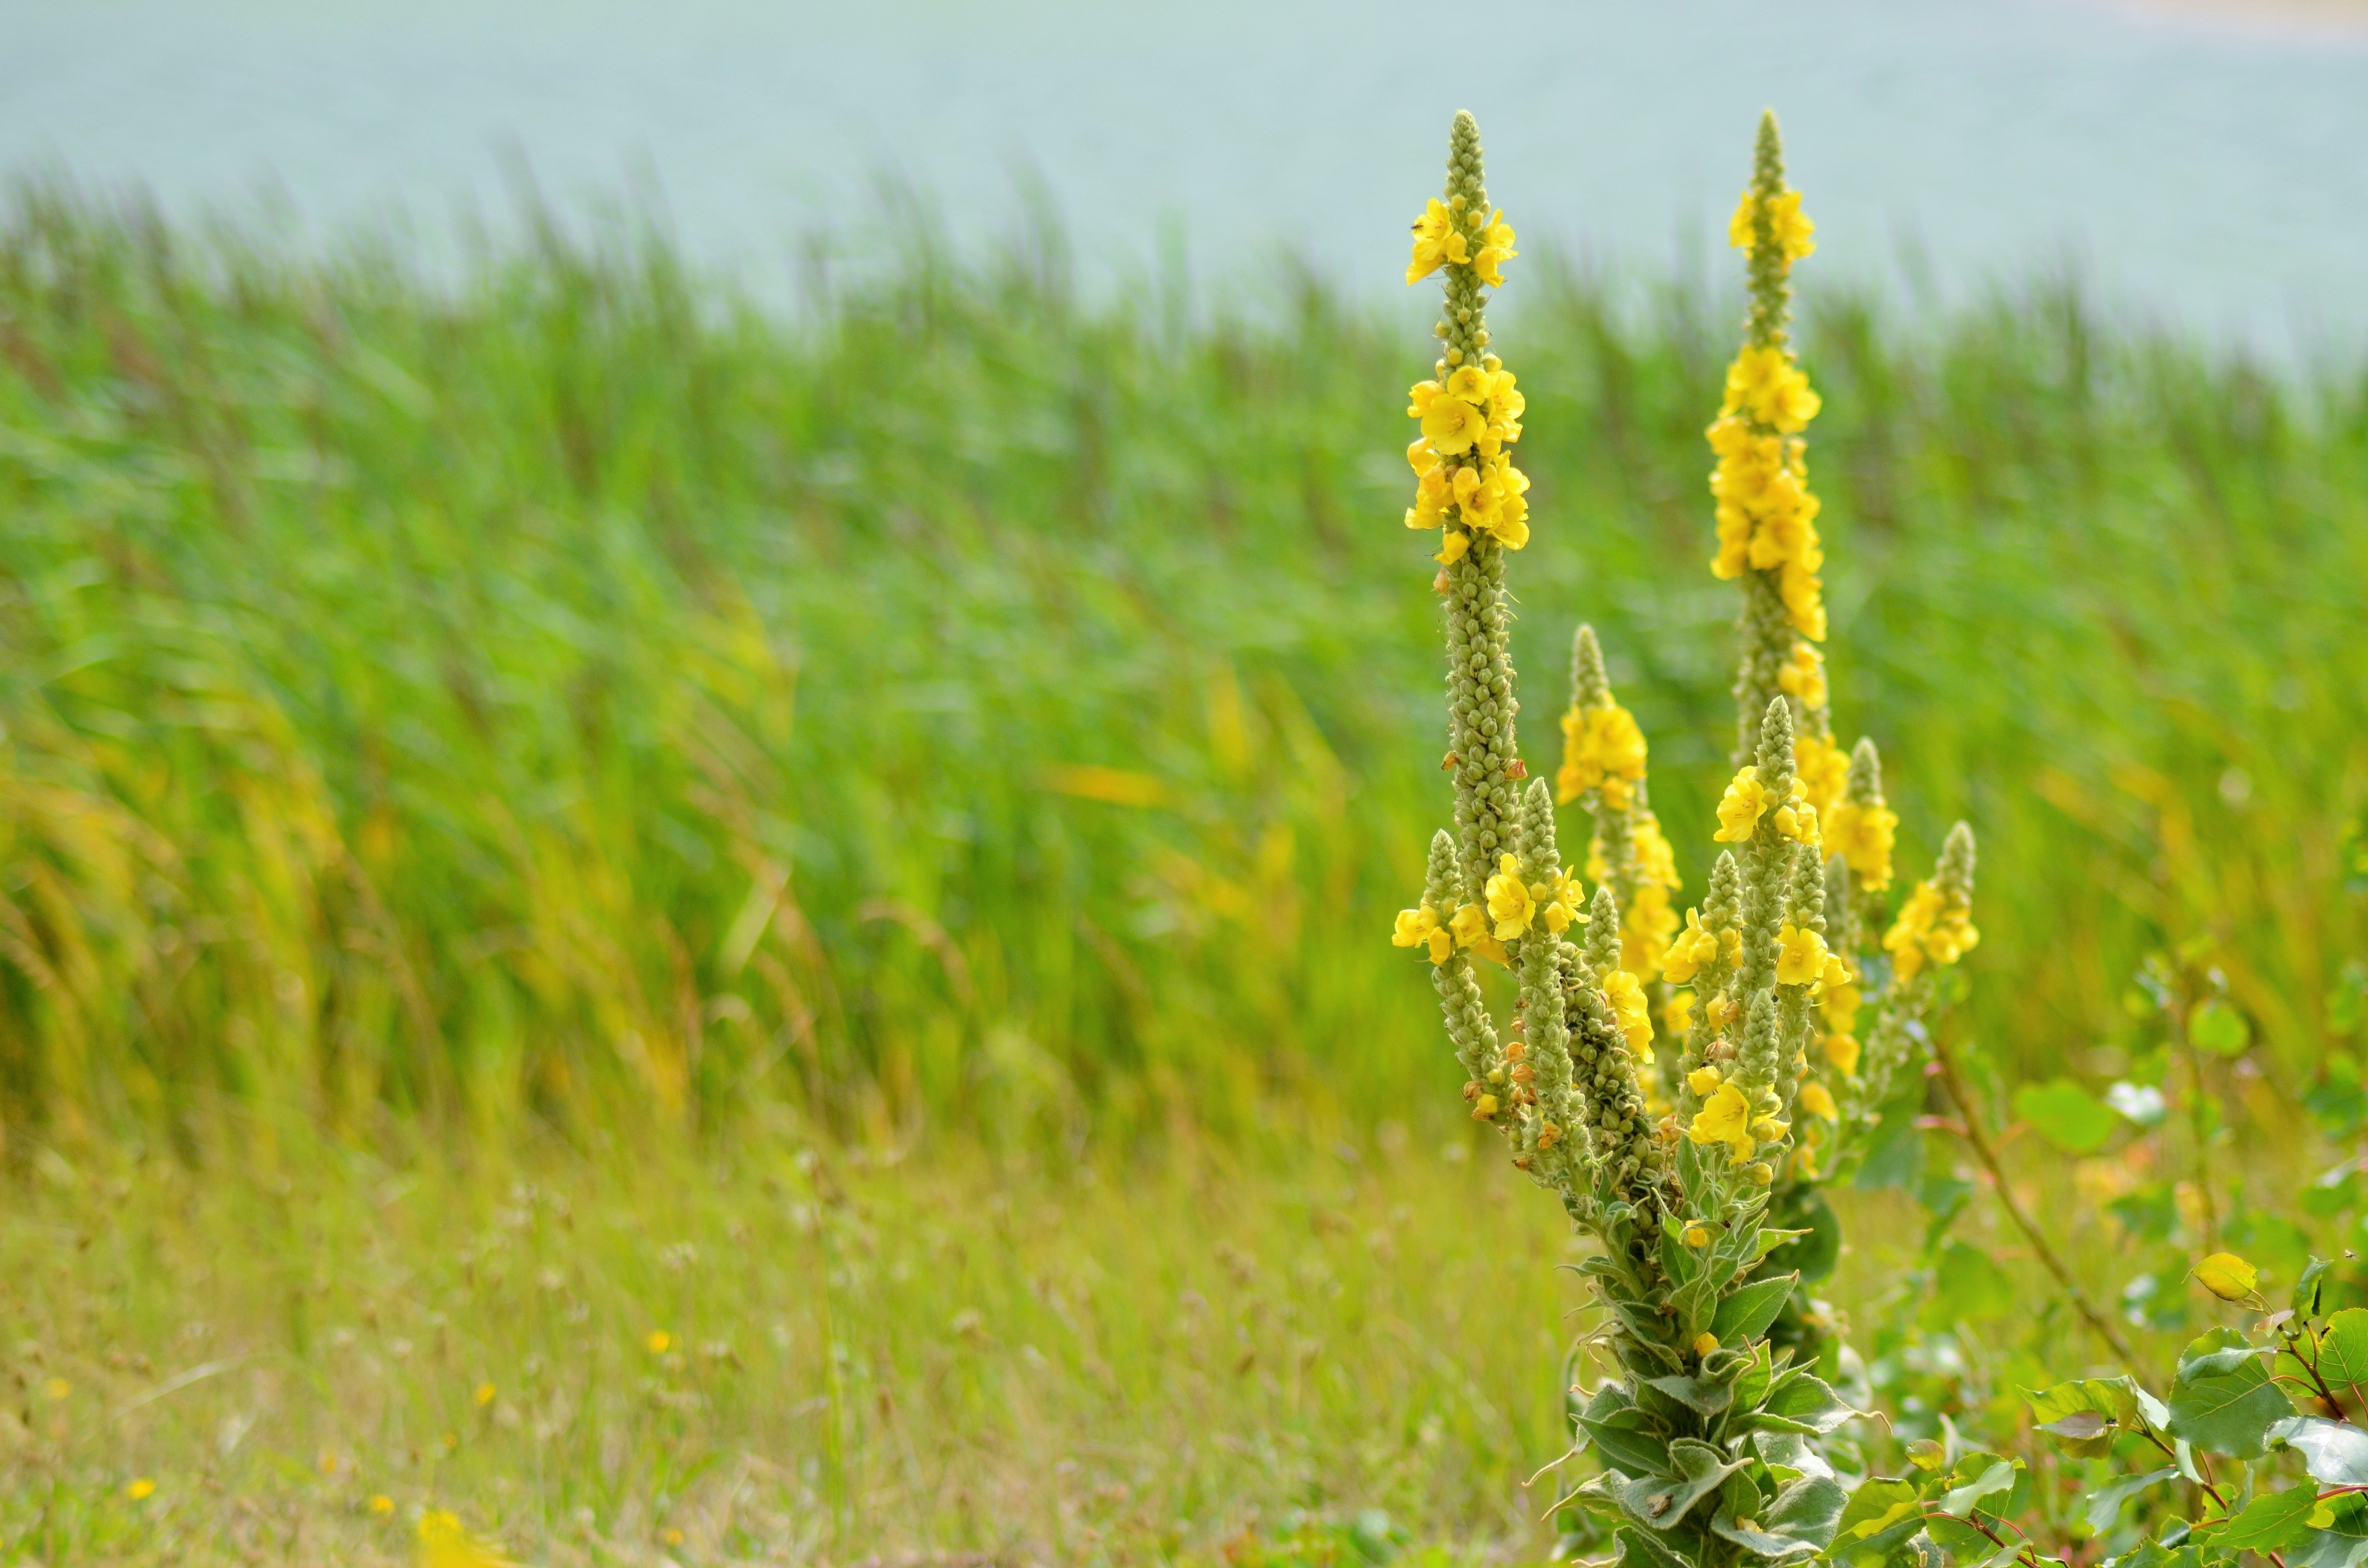
nature, grass, plant, field, lawn, meadow, prairie, flower, summer, food, spring, herb, produce, crop, yellow, agriculture, garden, flora, rapeseed, yellow flower, wildflower, flowers, fields, grassland, shrub, yellow flowers, summer flowers, flowering plant, grass family, land plant